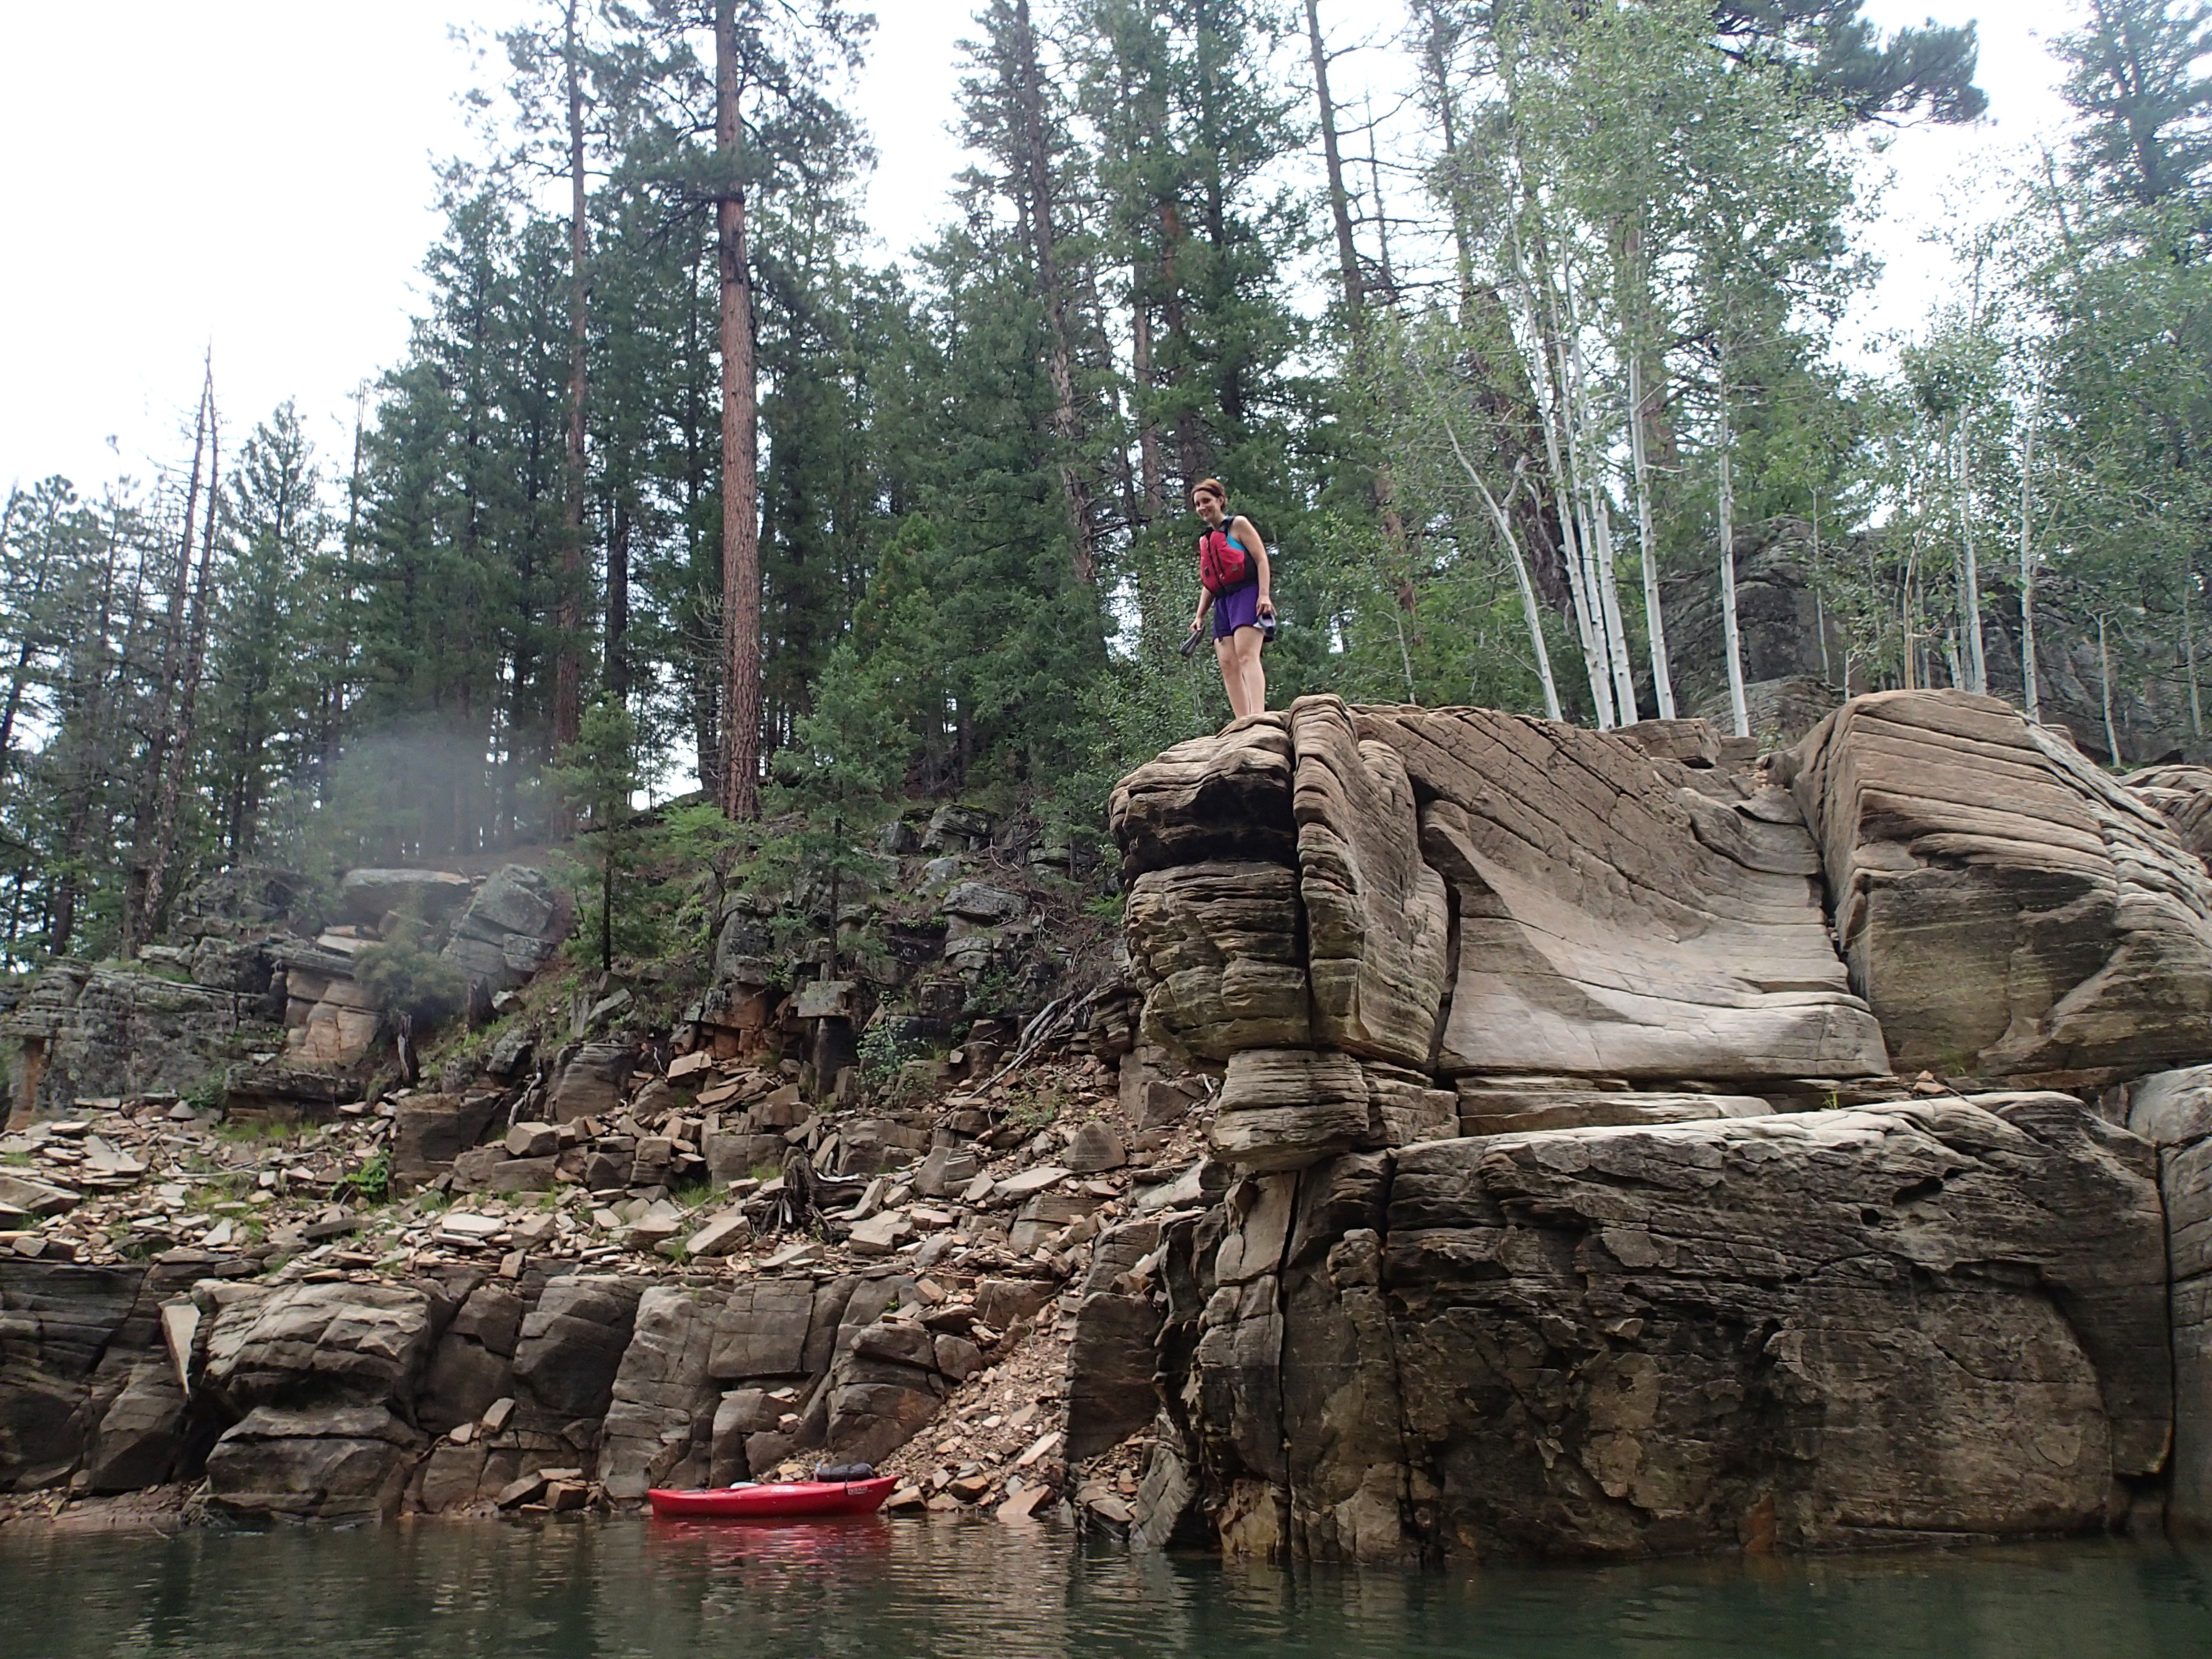
kayak, terrain, geological phenomenon